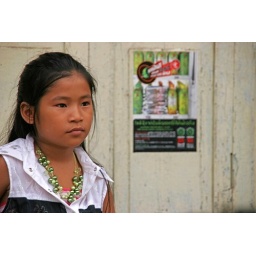
Young girl in northern Laos, she was so proud of her wonderful green necklace.